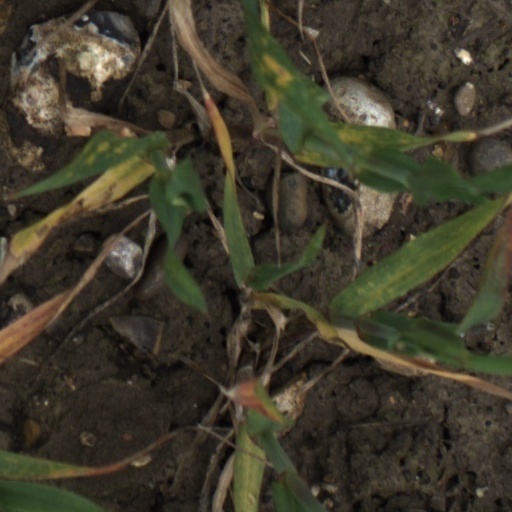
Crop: wheat